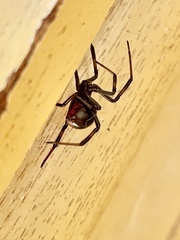
Species: Lactrodectus_hesperus